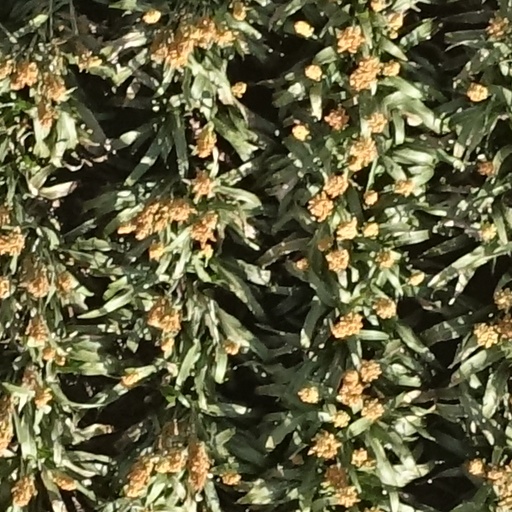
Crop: sorghum